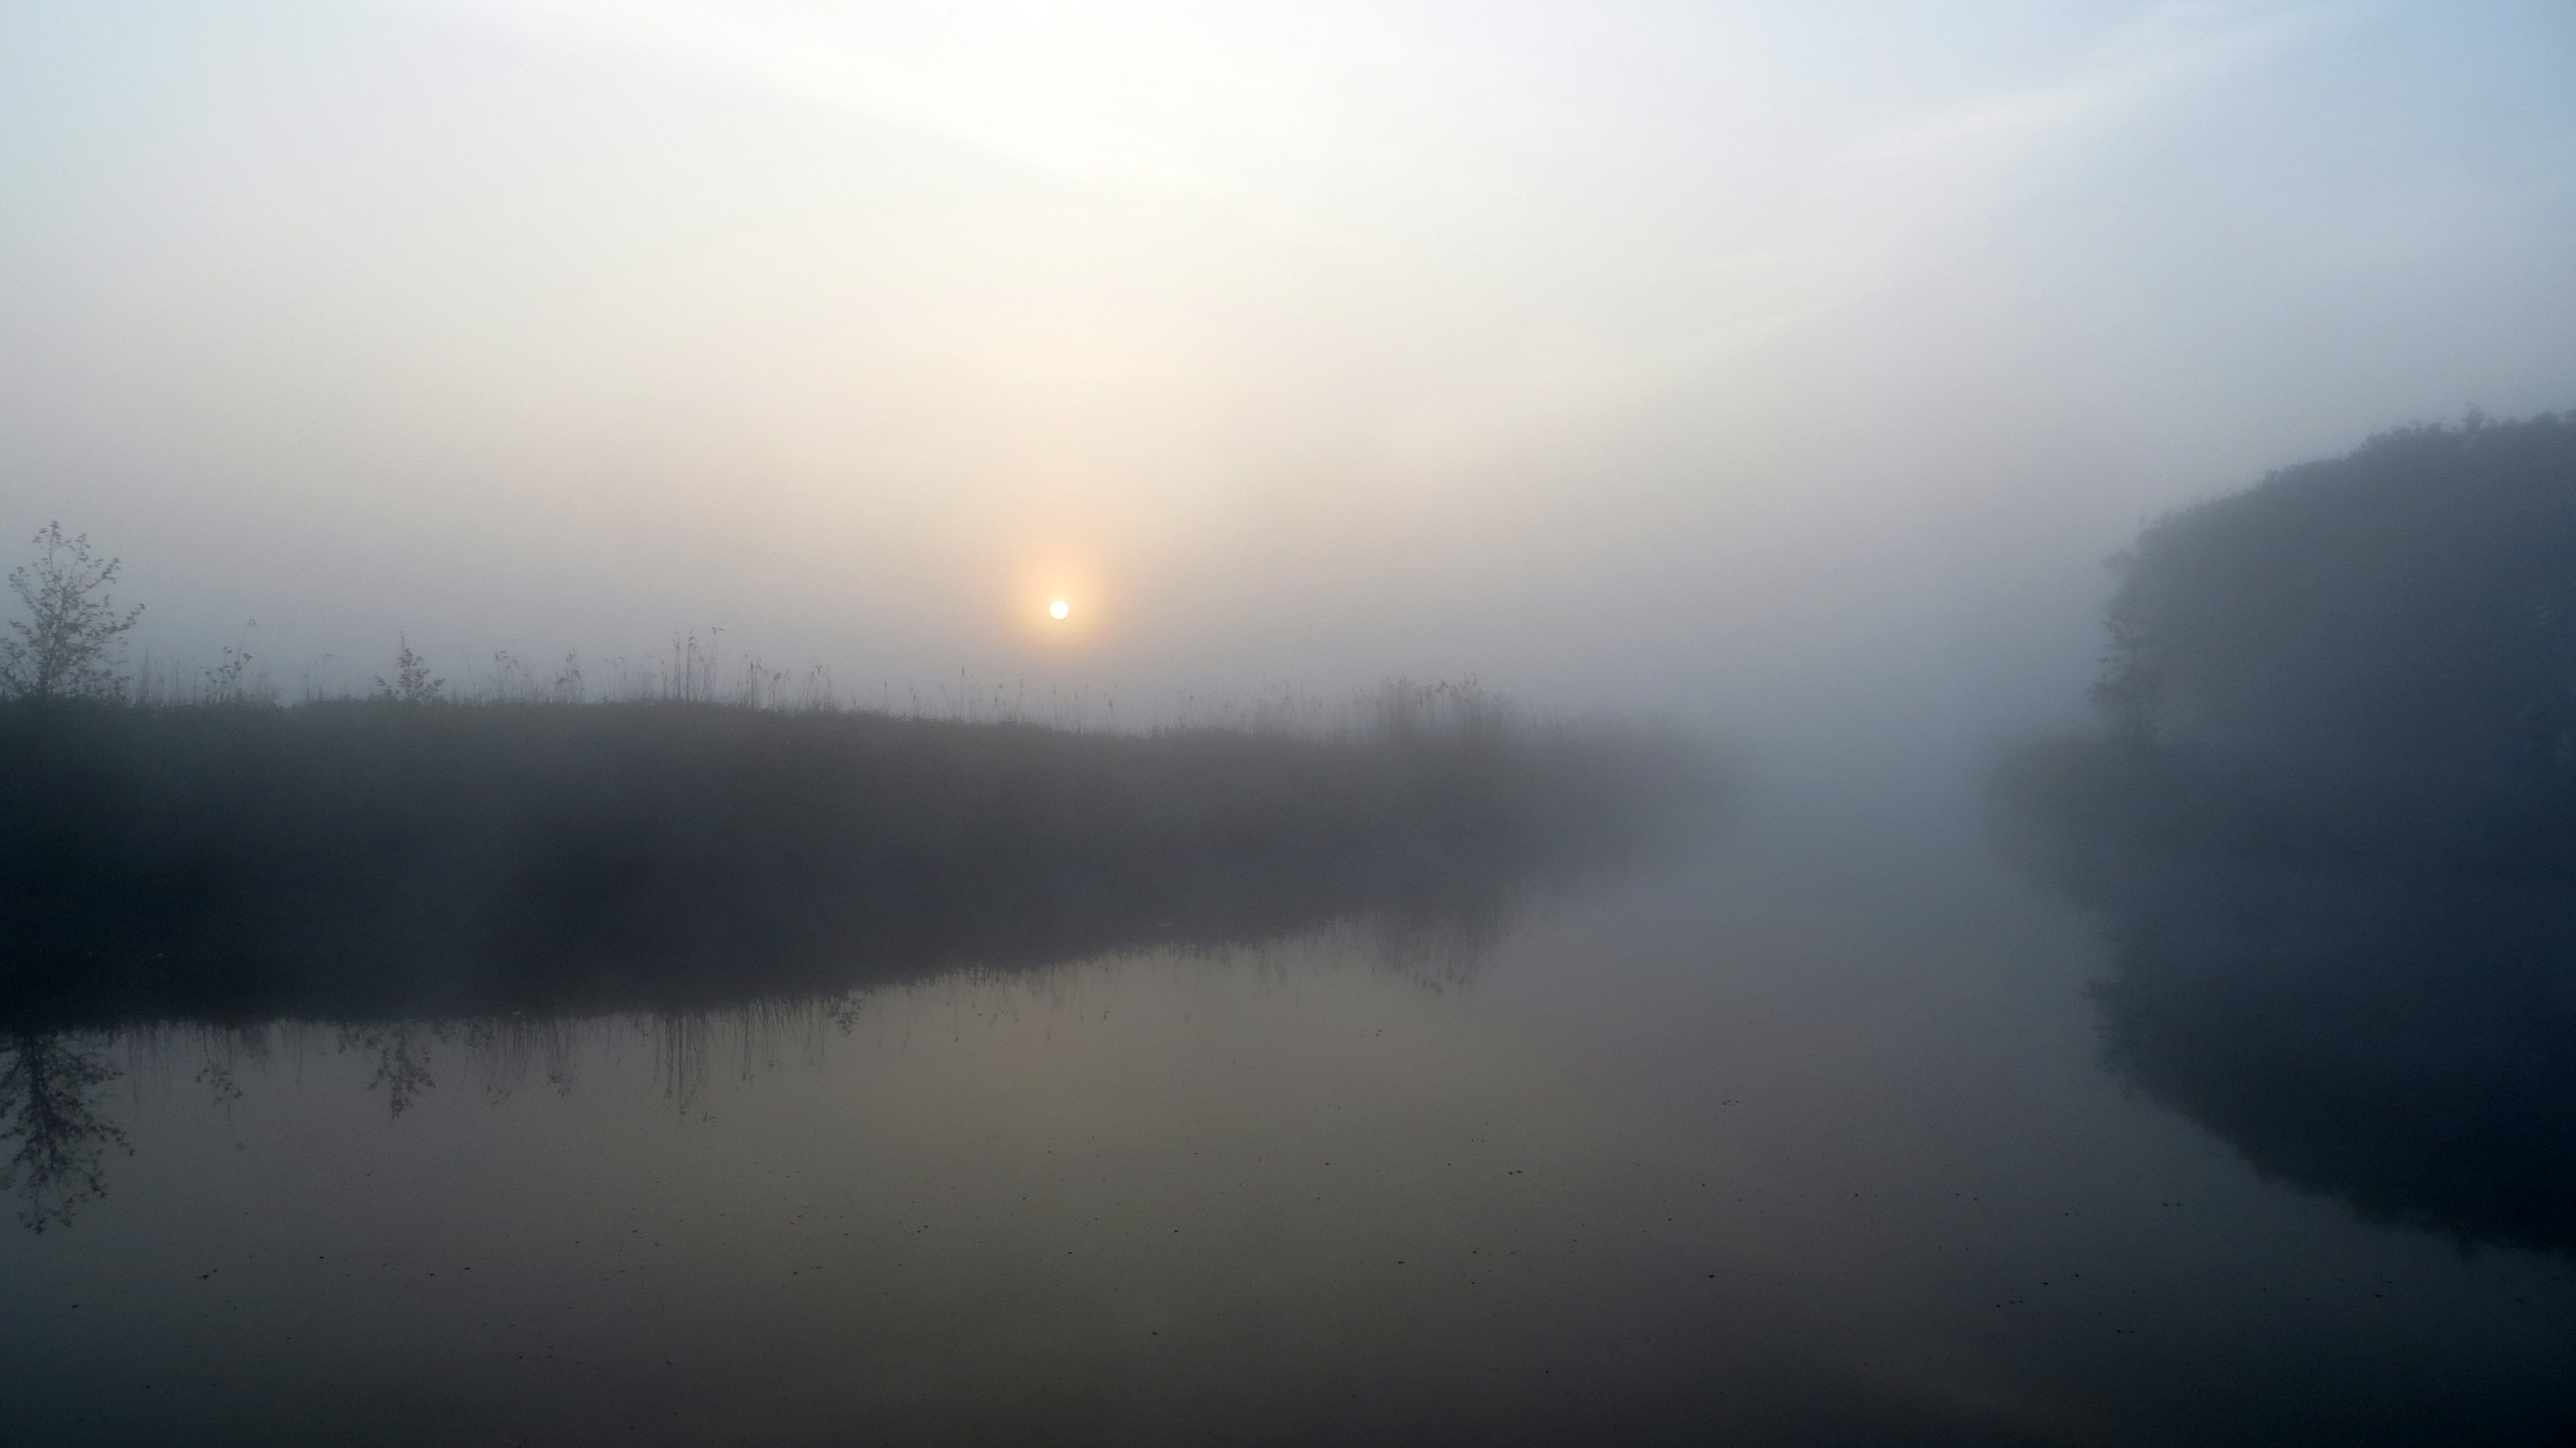
landscape, nature, mountain, cloud, sun, fog, sunrise, mist, sunlight, morning, dawn, atmosphere, dusk, weather, haze, romance, mood, idyll, morning hour, atmospheric phenomenon